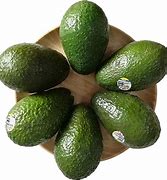
Label: Avocado